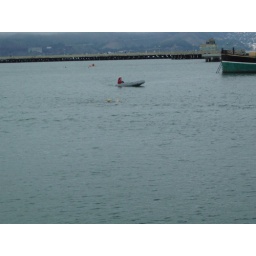
Man and yellow labrador dog out for a chilly swim in the San Francisco bay